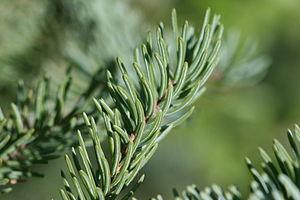
Épinette noire (picea mariana) à Gravel Lake, à l'est de Dawson City, Yukon, Canada.
Le réservoir de Caniapiscau est un lac de barrage qui forme la partie la plus orientale du complexe hydroélectrique La Grande dʼHydro-Québec. Dʼune superficie de 4 318 km², le réservoir est de loin la plus grande étendue dʼeau douce sur le territoire du Québec au Canada. Aménagé entre 1976 et 1983 dans une région difficile dʼaccès du Moyen-Nord québécois, à plusieurs centaines de kilomètres de tout endroit habité, le réservoir est alimenté par un bassin versant de 37 660 km² qui a été détourné du bassin versant de la rivière Caniapiscau, un affluent de la rivière Koksoak.